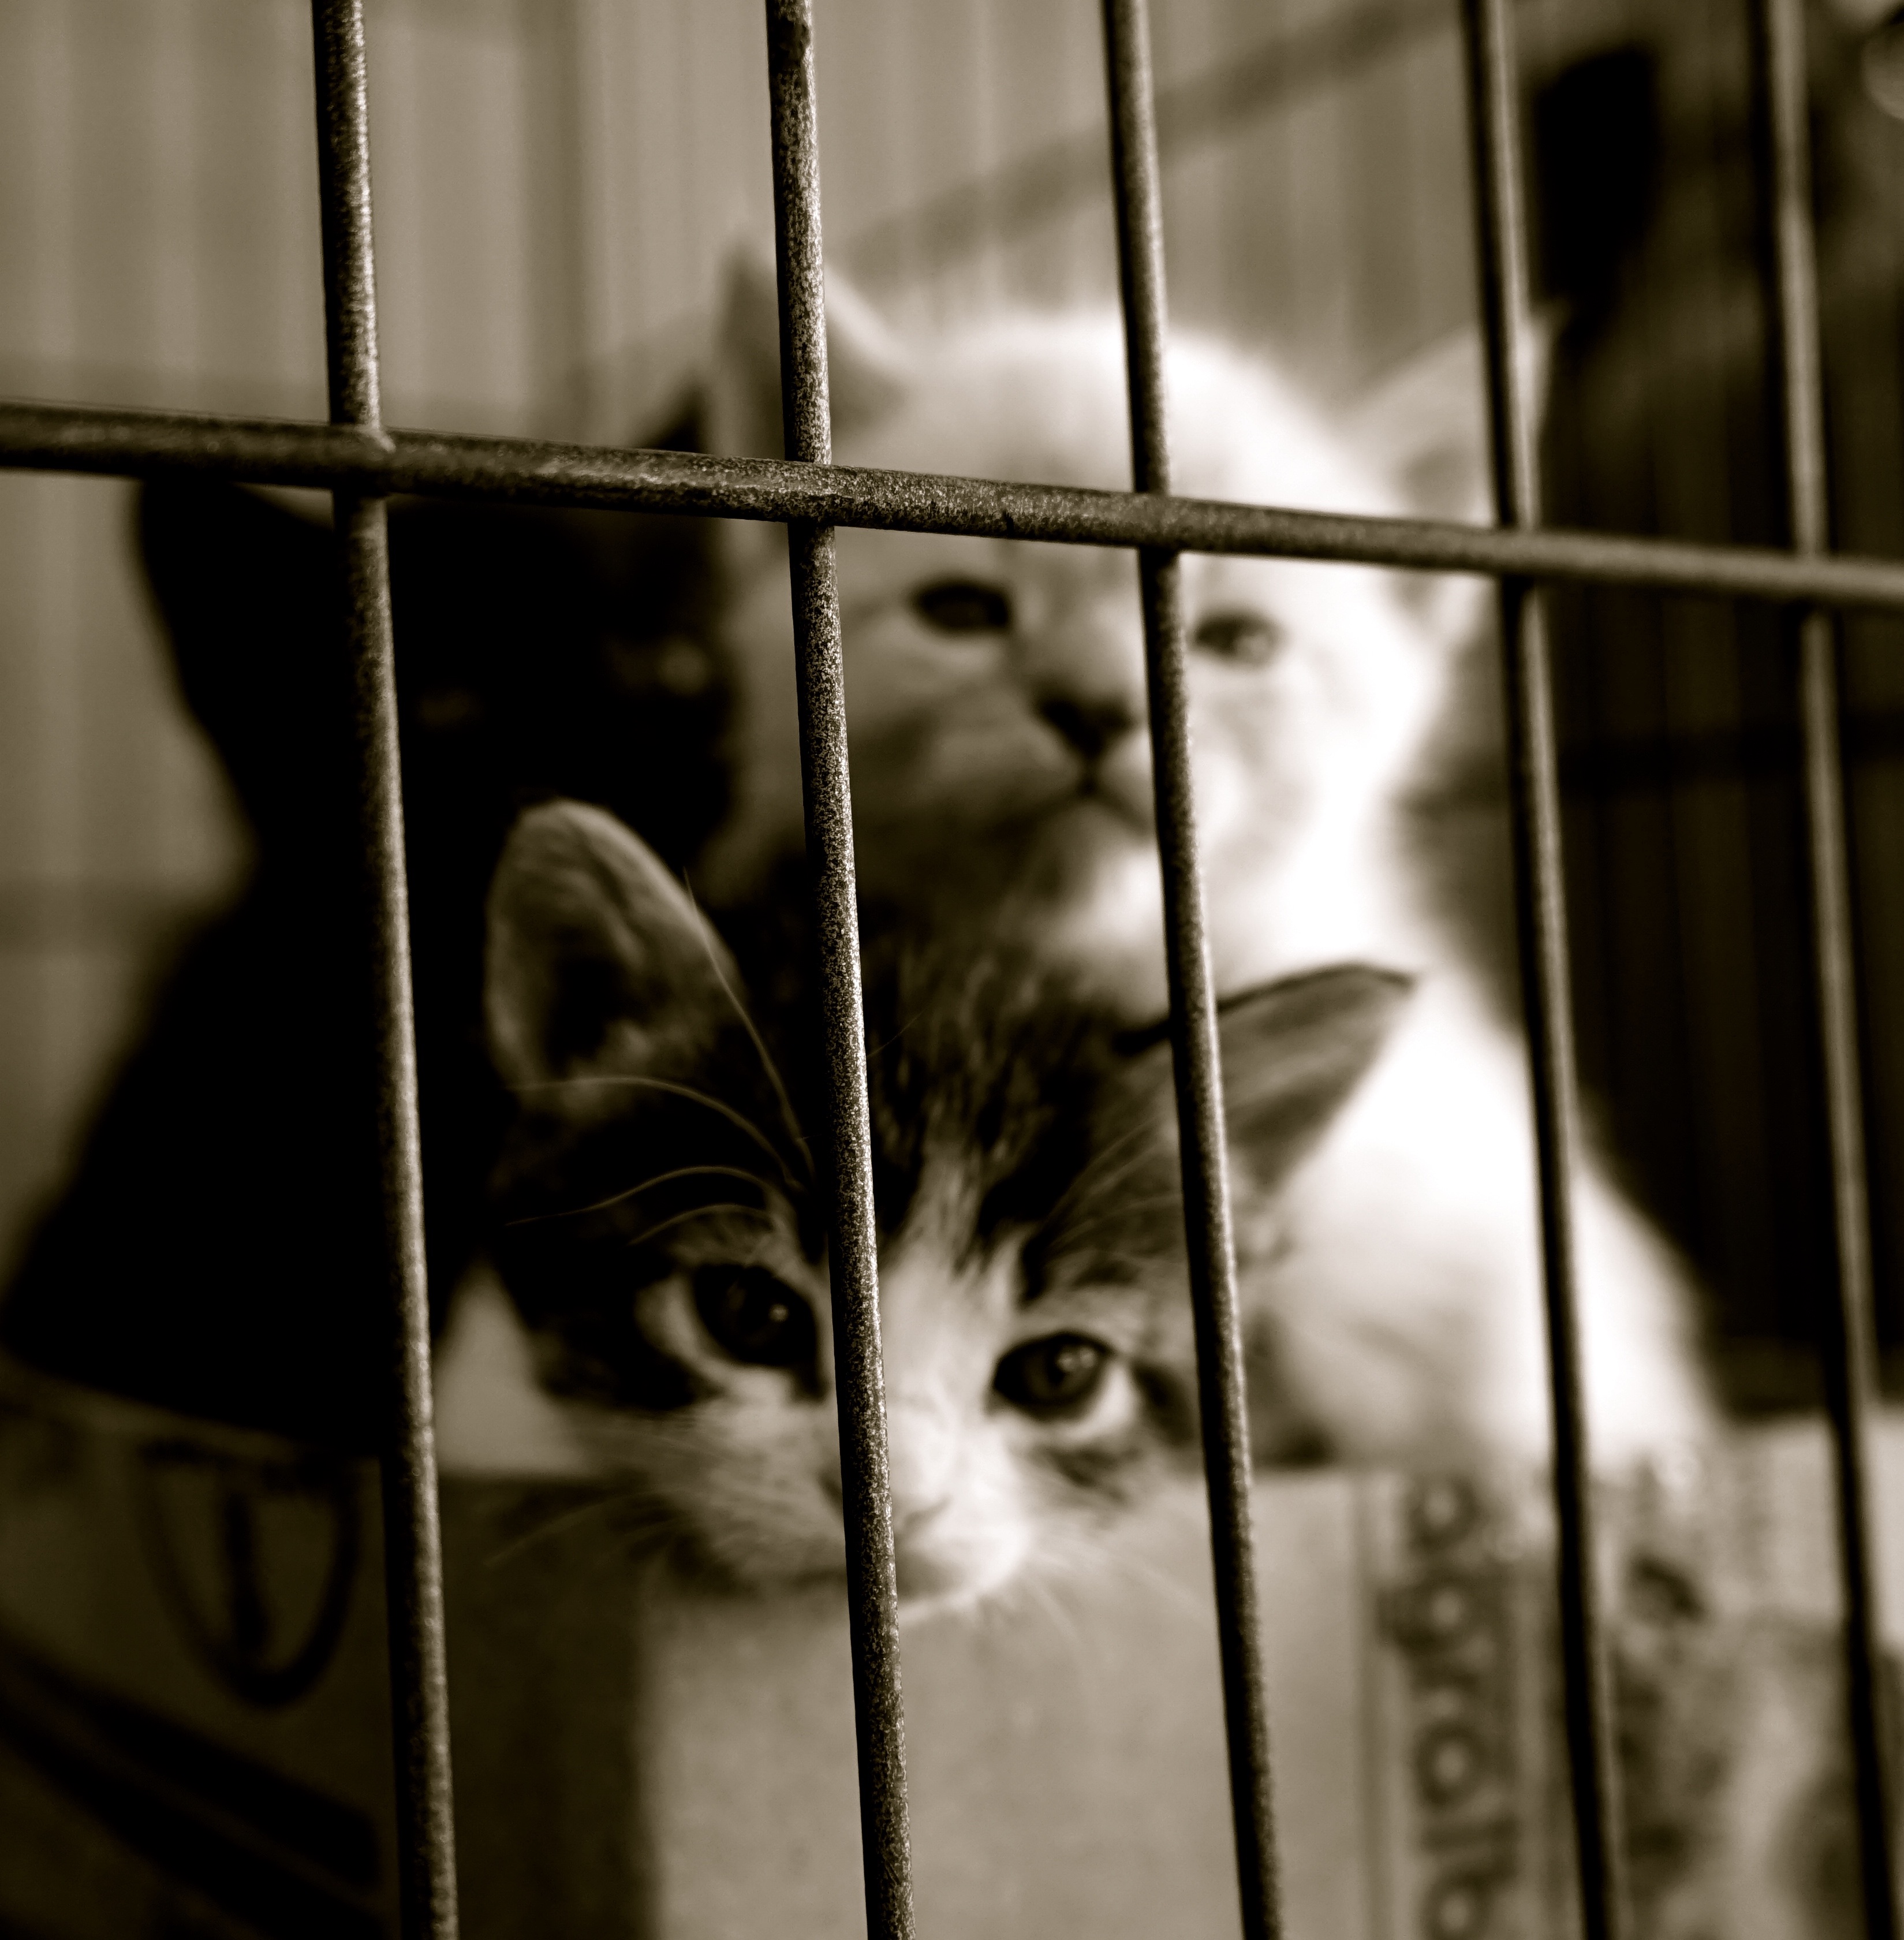
black and white, white, kitten, cat, color, mammal, black, monochrome, close up, whiskers, eye, snapshot, organ, animal shelter, monochrome photography, small to medium sized cats, cat like mammal